Verordnung über den Bau und Betrieb der Straßenbahnen

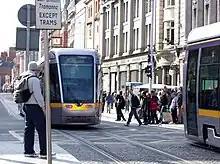
Exclusive trackbed of the Dublin Light Rail System in the city centre.

If the tramway is street running or the crossings of the exclusive trackbed do not fit in the scope of § 20 BOStrab then tramways are limited to a maximum length of and a maximum width of .